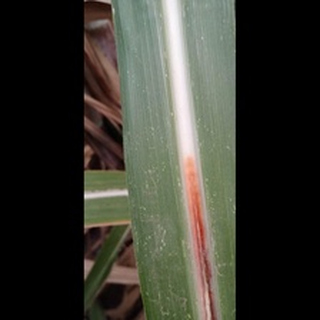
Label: sugarcane_red_rot